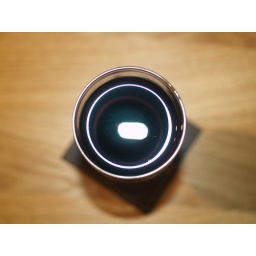
Flash reflection in glass of red wine.